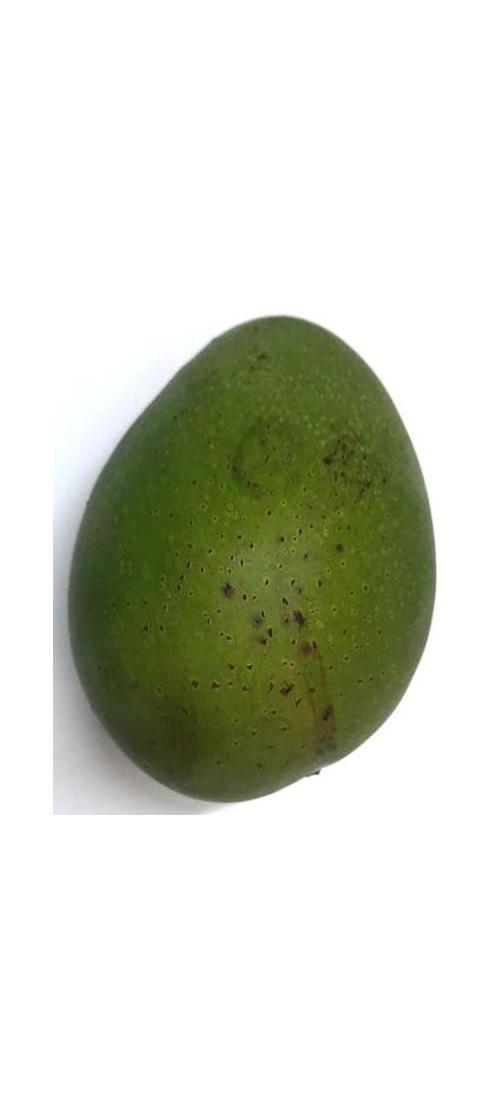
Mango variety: Ashshina Zhinuk